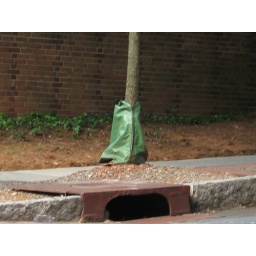
green zipper bag around tree stump